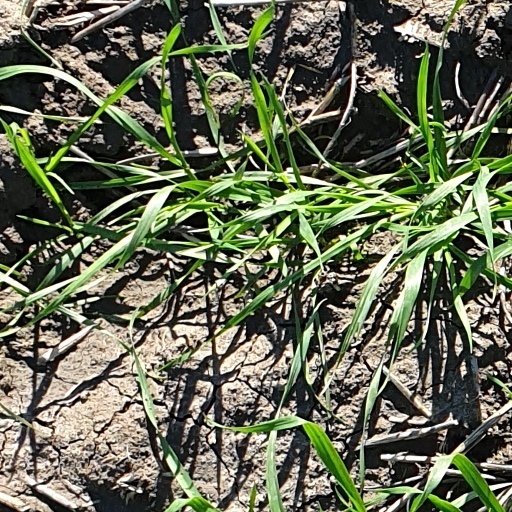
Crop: wheat